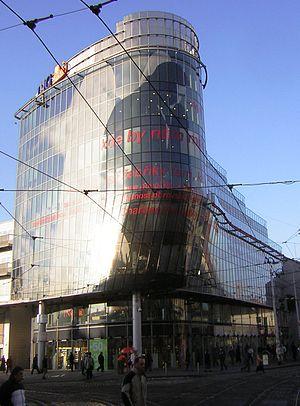
Le quartier de Smíchov compose la majeure partie de l’arrondissement de Prague 5.